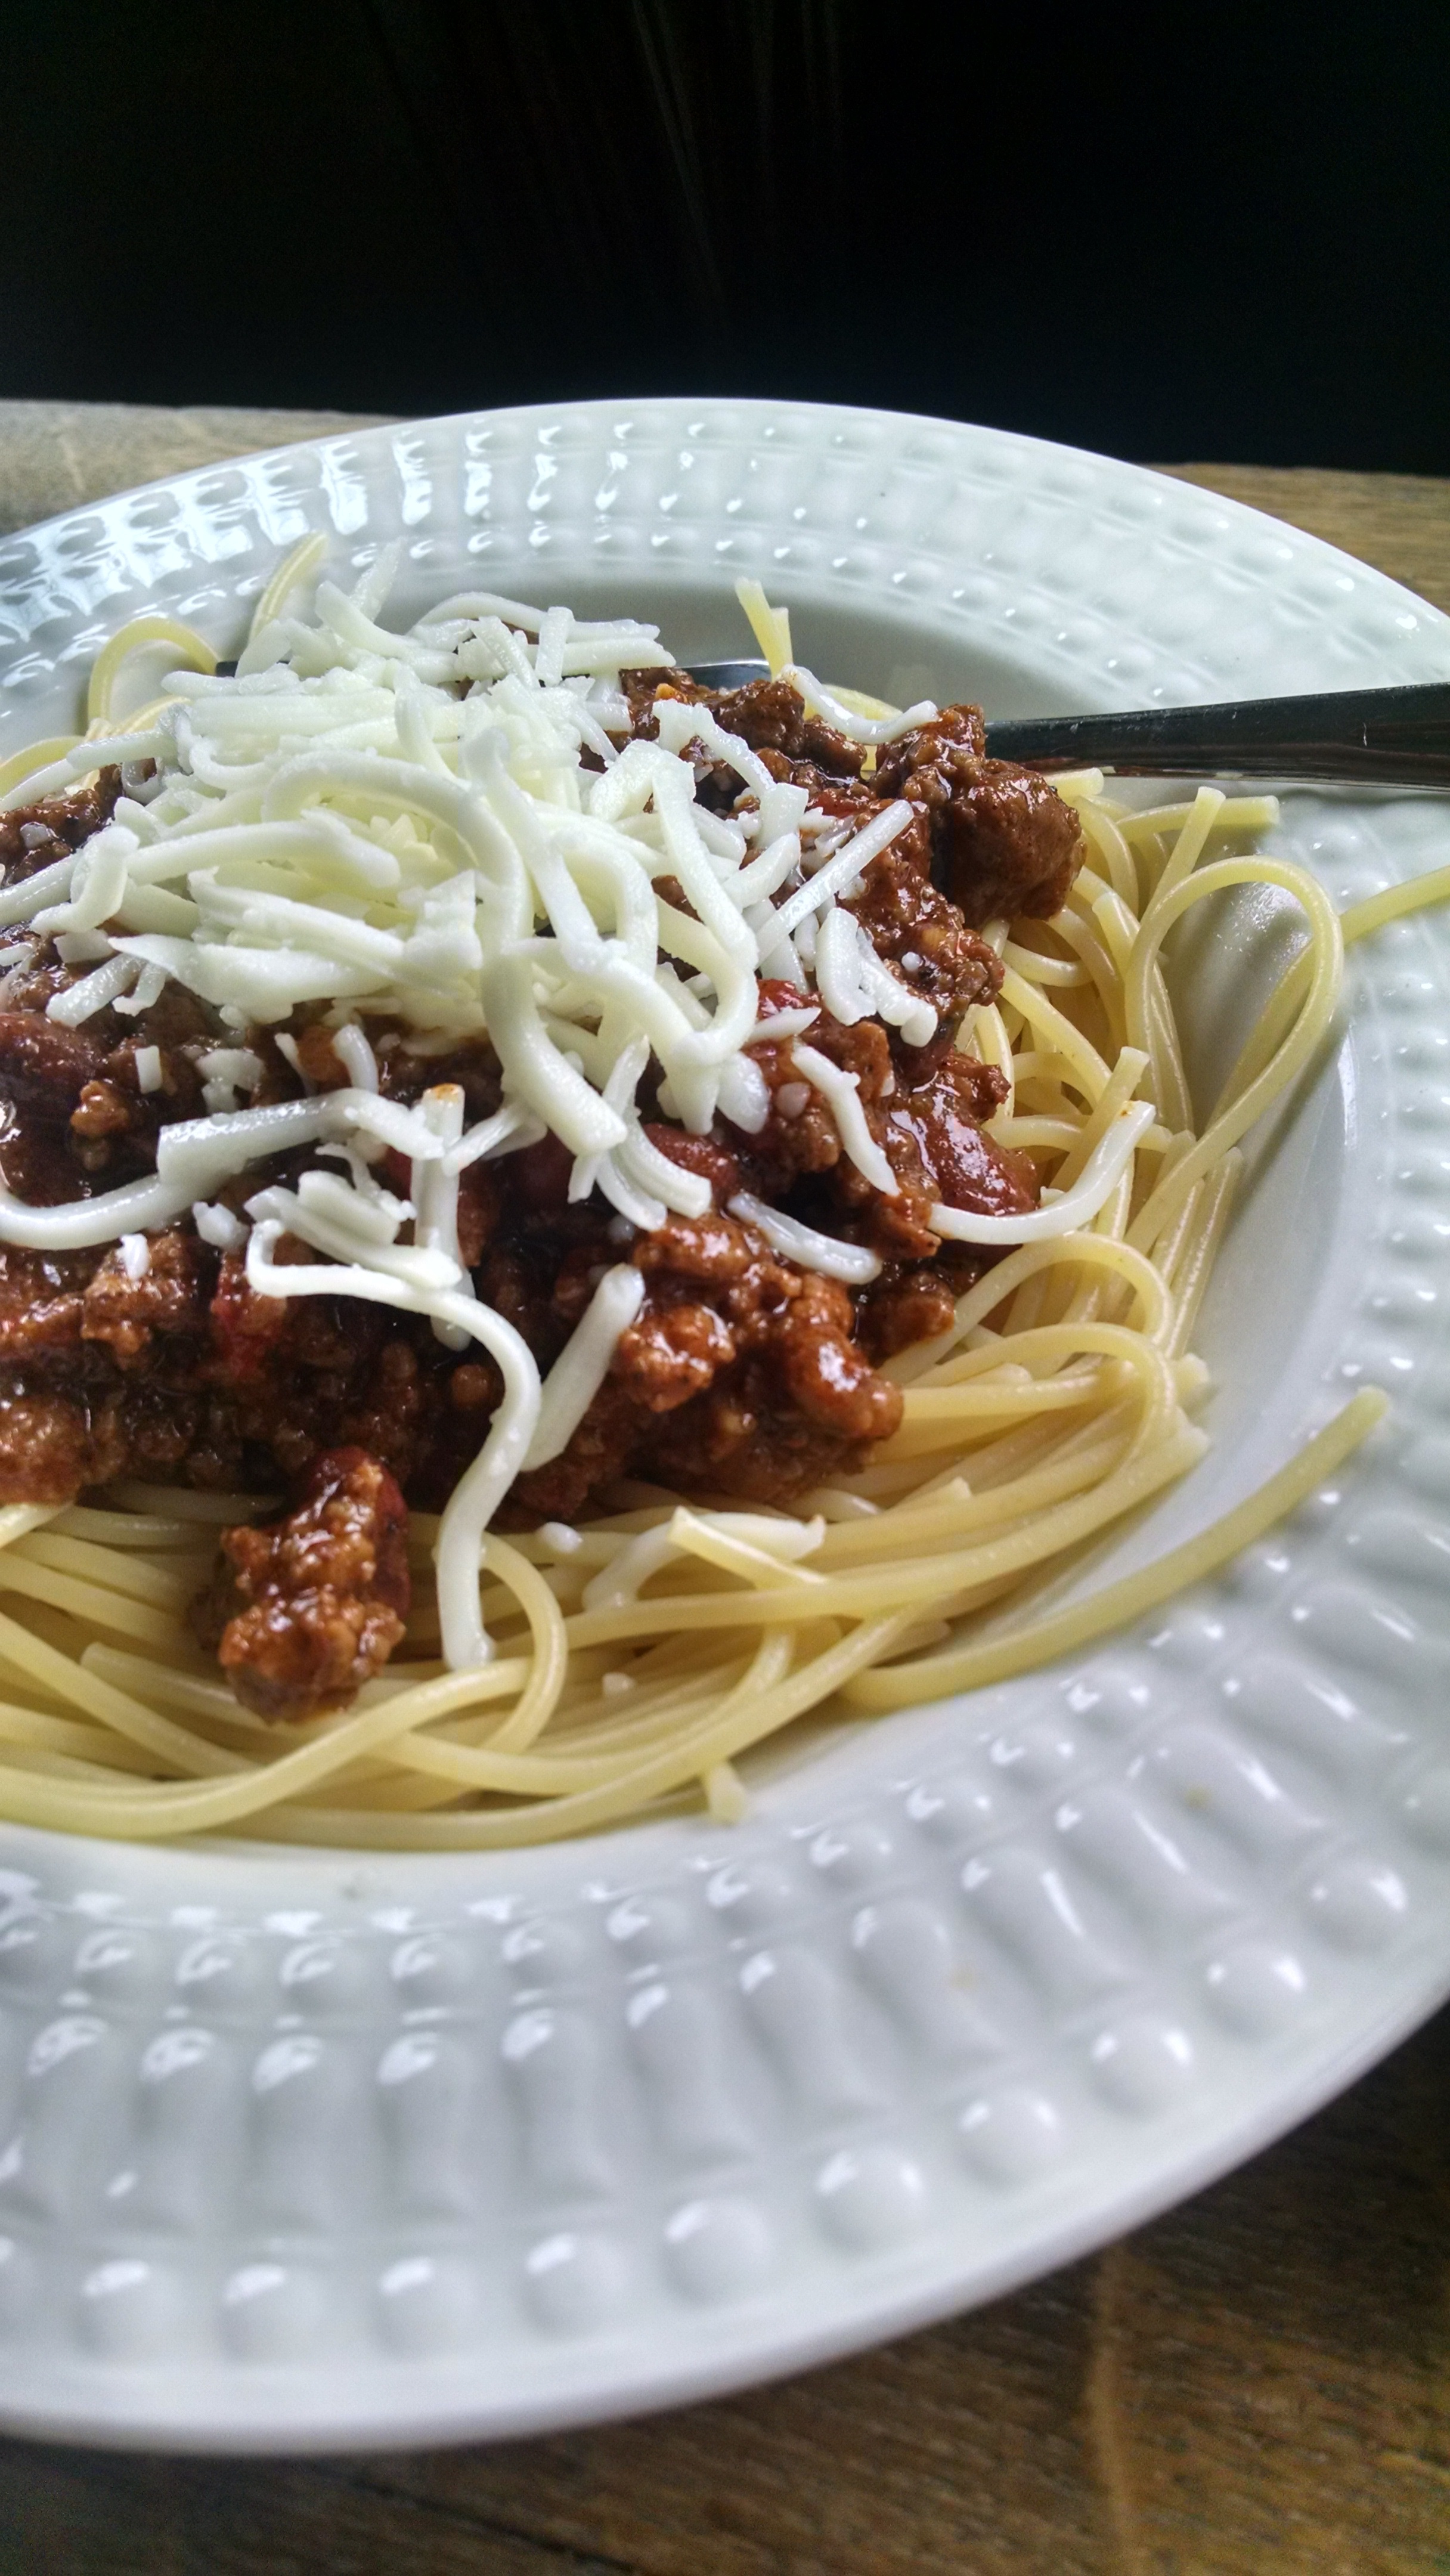
dish, food, chili, cooking, produce, eat, meat, cuisine, sauce, homemade, pasta, tomato, dinner, spicy, tomatoes, spaghetti, italian food, carbonara, european food, bucatini, pici, bolognese sauce